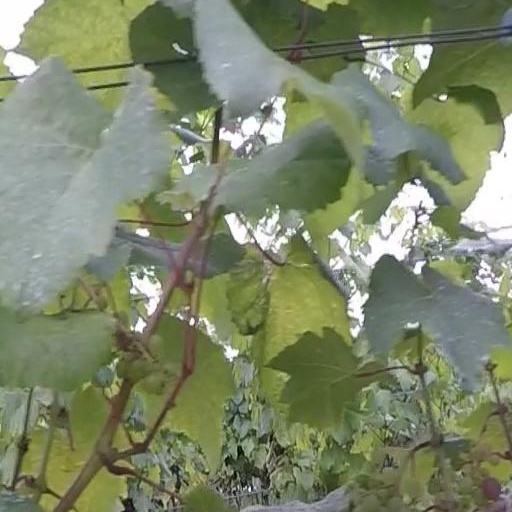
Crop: grape